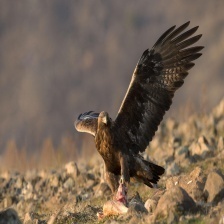
Species: GOLDEN EAGLE
Scientific name: AQUILA CHRYSAETOS